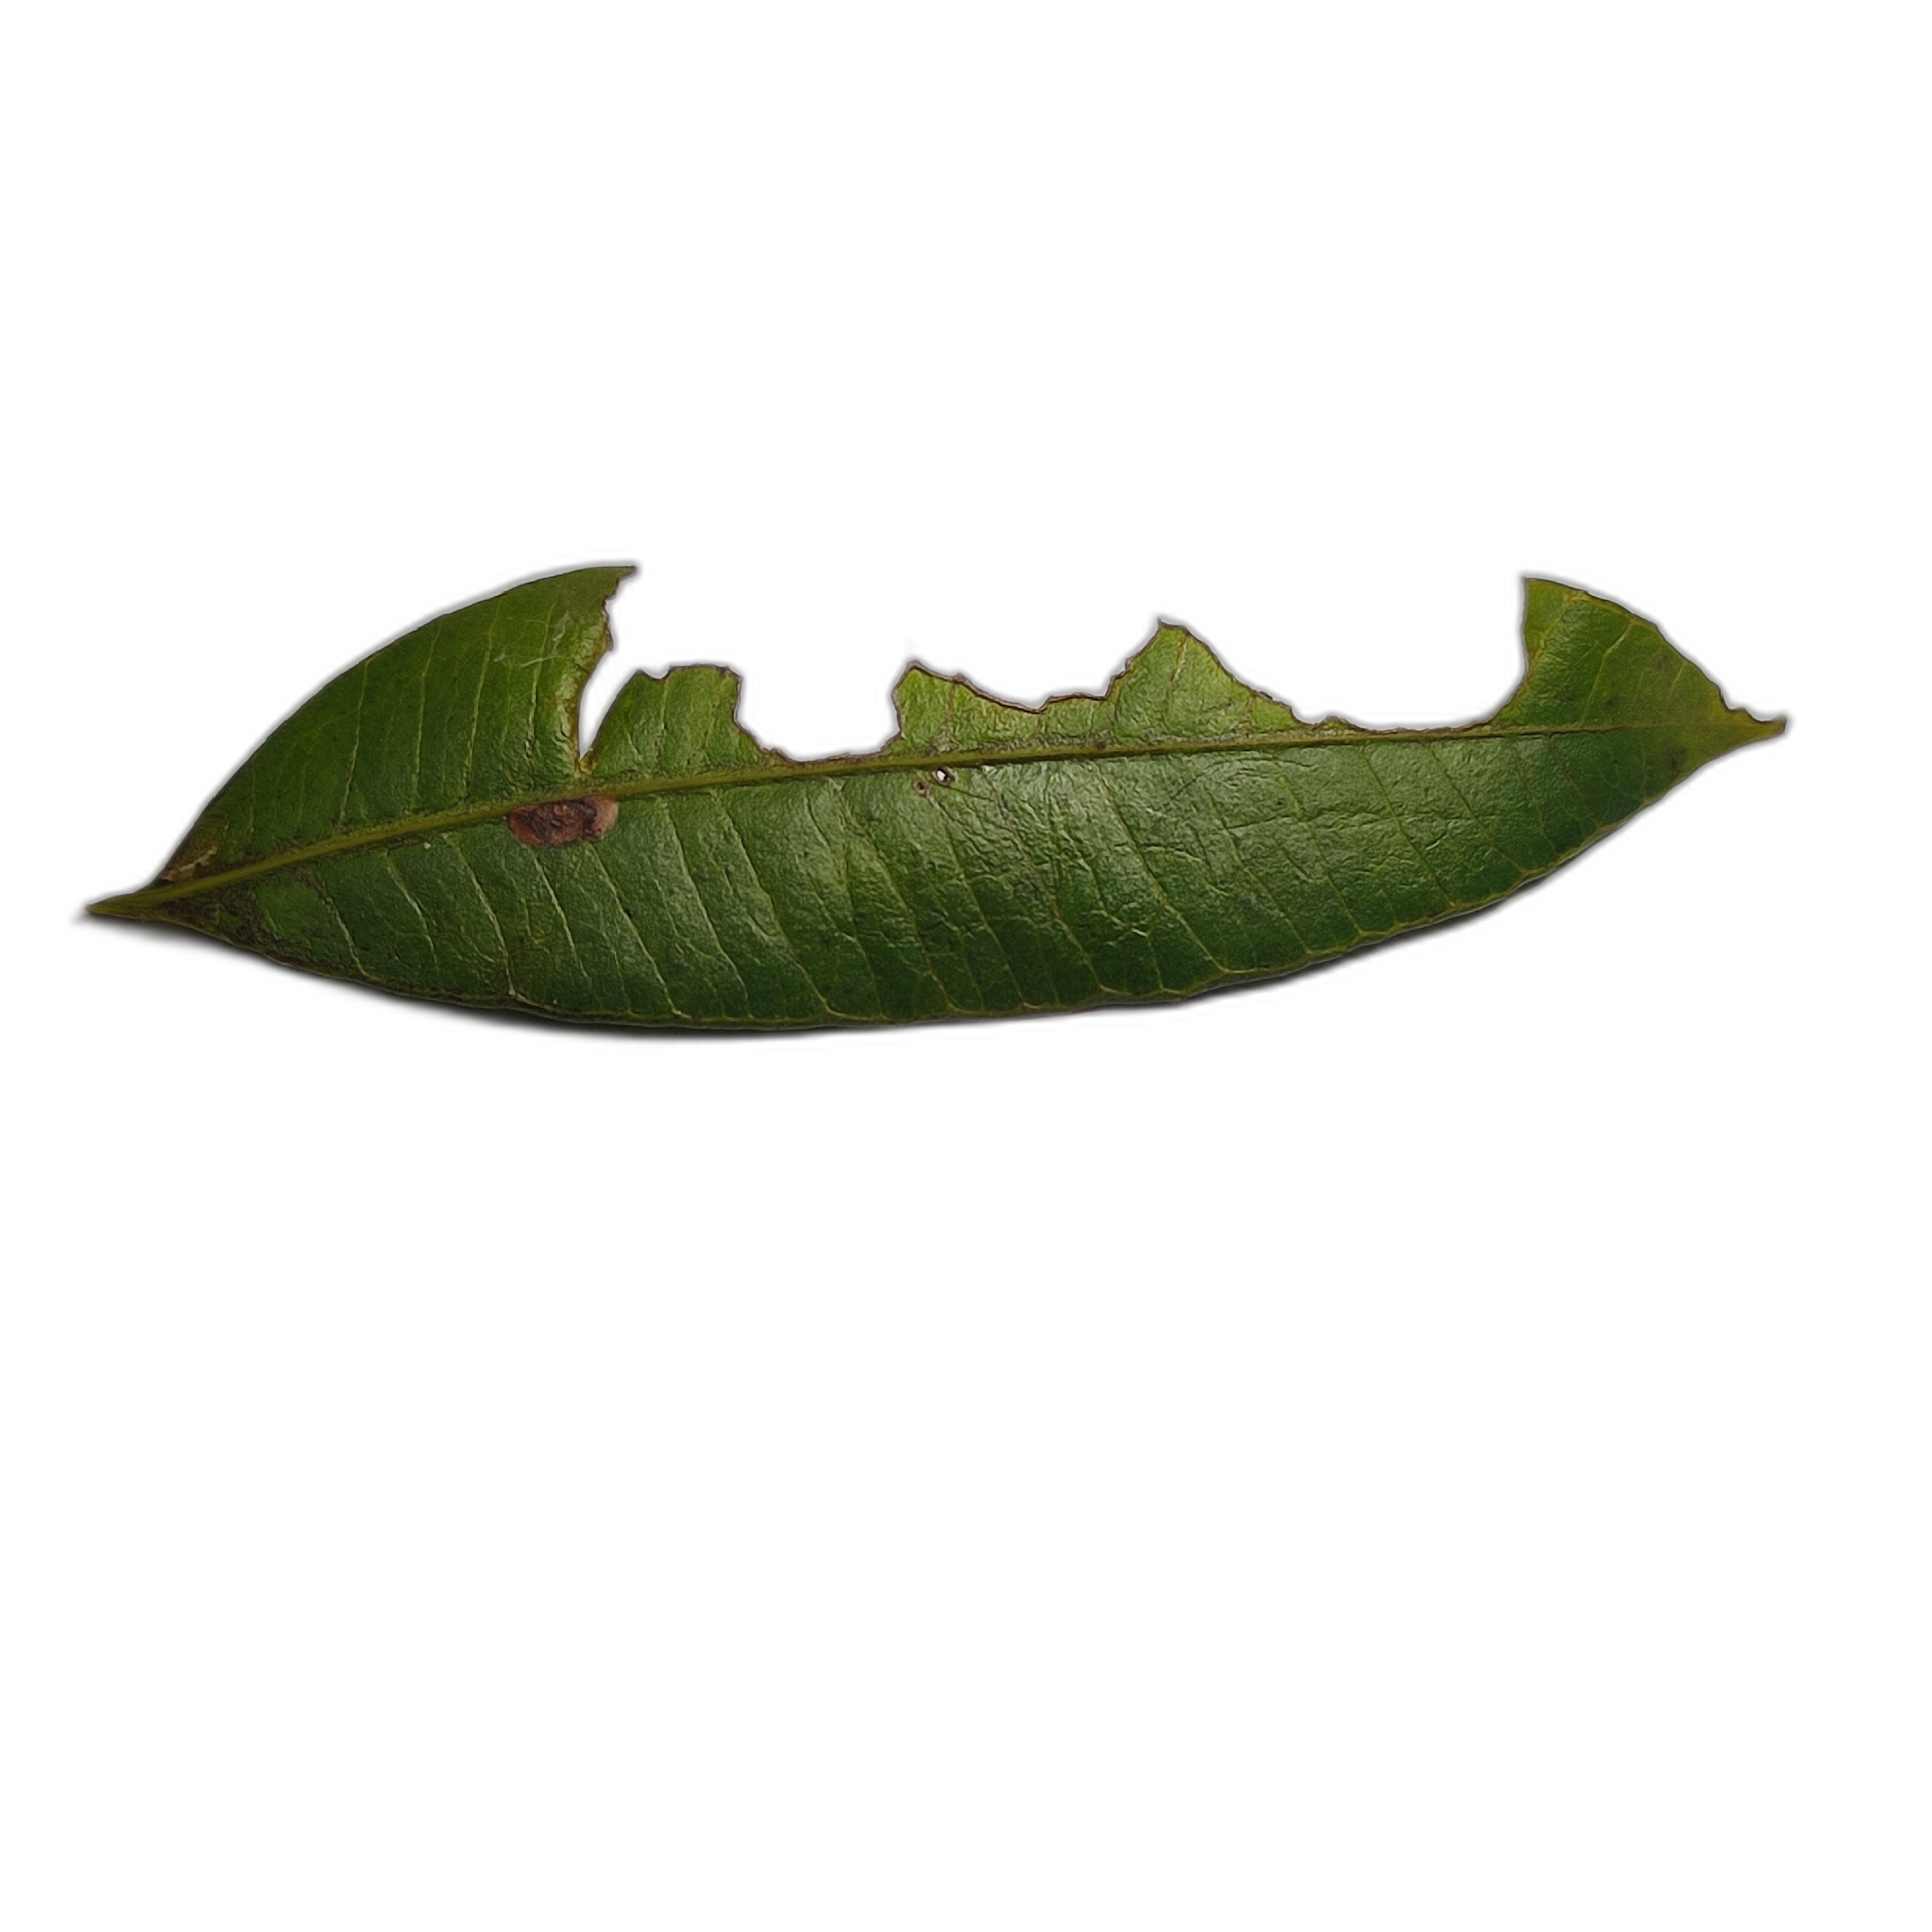
Label: not_healthy